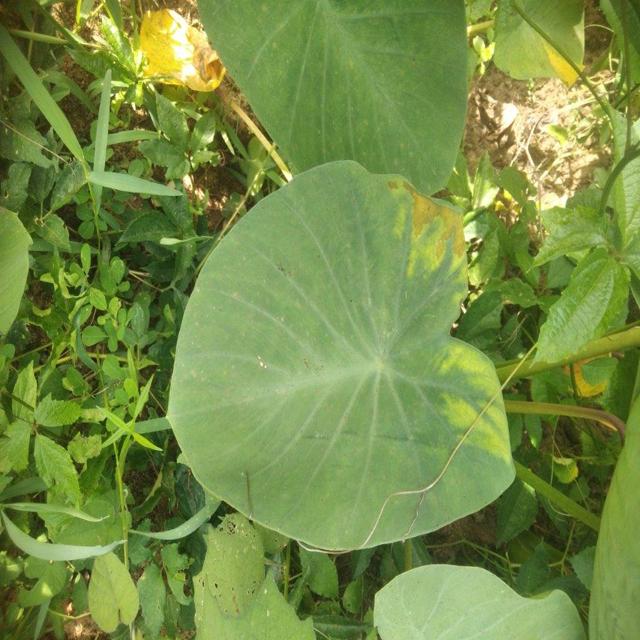
Label: Early_Blight